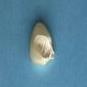
Maize quality: Good